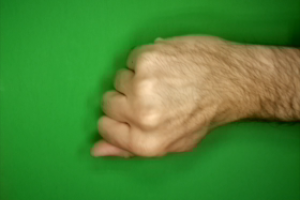
Label: rock